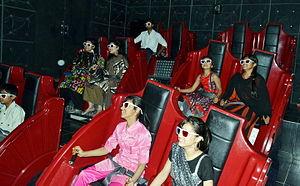
Le terme cinéma dynamique désigne une projection cinématographique accompagnée d'effets de mouvements réels sur les spectateurs : ces derniers sont placés soit sur des sièges mis en mouvement, soit embarqués sur une plateforme mise en mouvement, soit placés dans une capsule en mouvement.